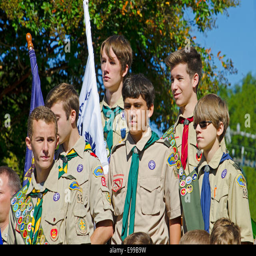
membership organisation stand at attention during a speech to honor person